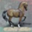
Label: horse